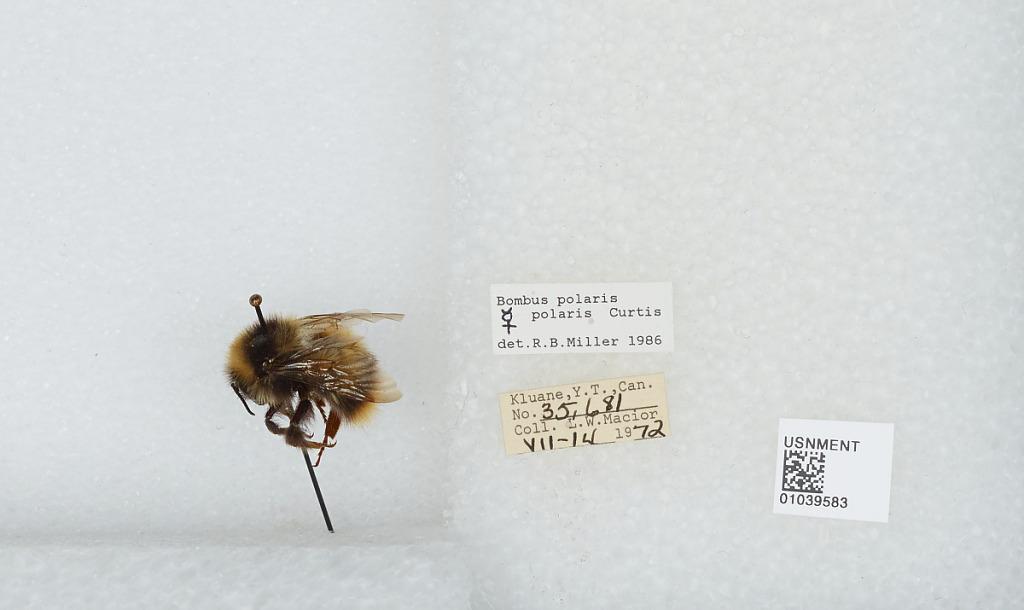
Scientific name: Bombus (Alpinobombus) polaris Curtis
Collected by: L. Macior
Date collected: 1972-7-14
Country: Canada
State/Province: Yukon Territory
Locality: Kluane
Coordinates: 60.75, -139.5
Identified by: Miller, R. B.